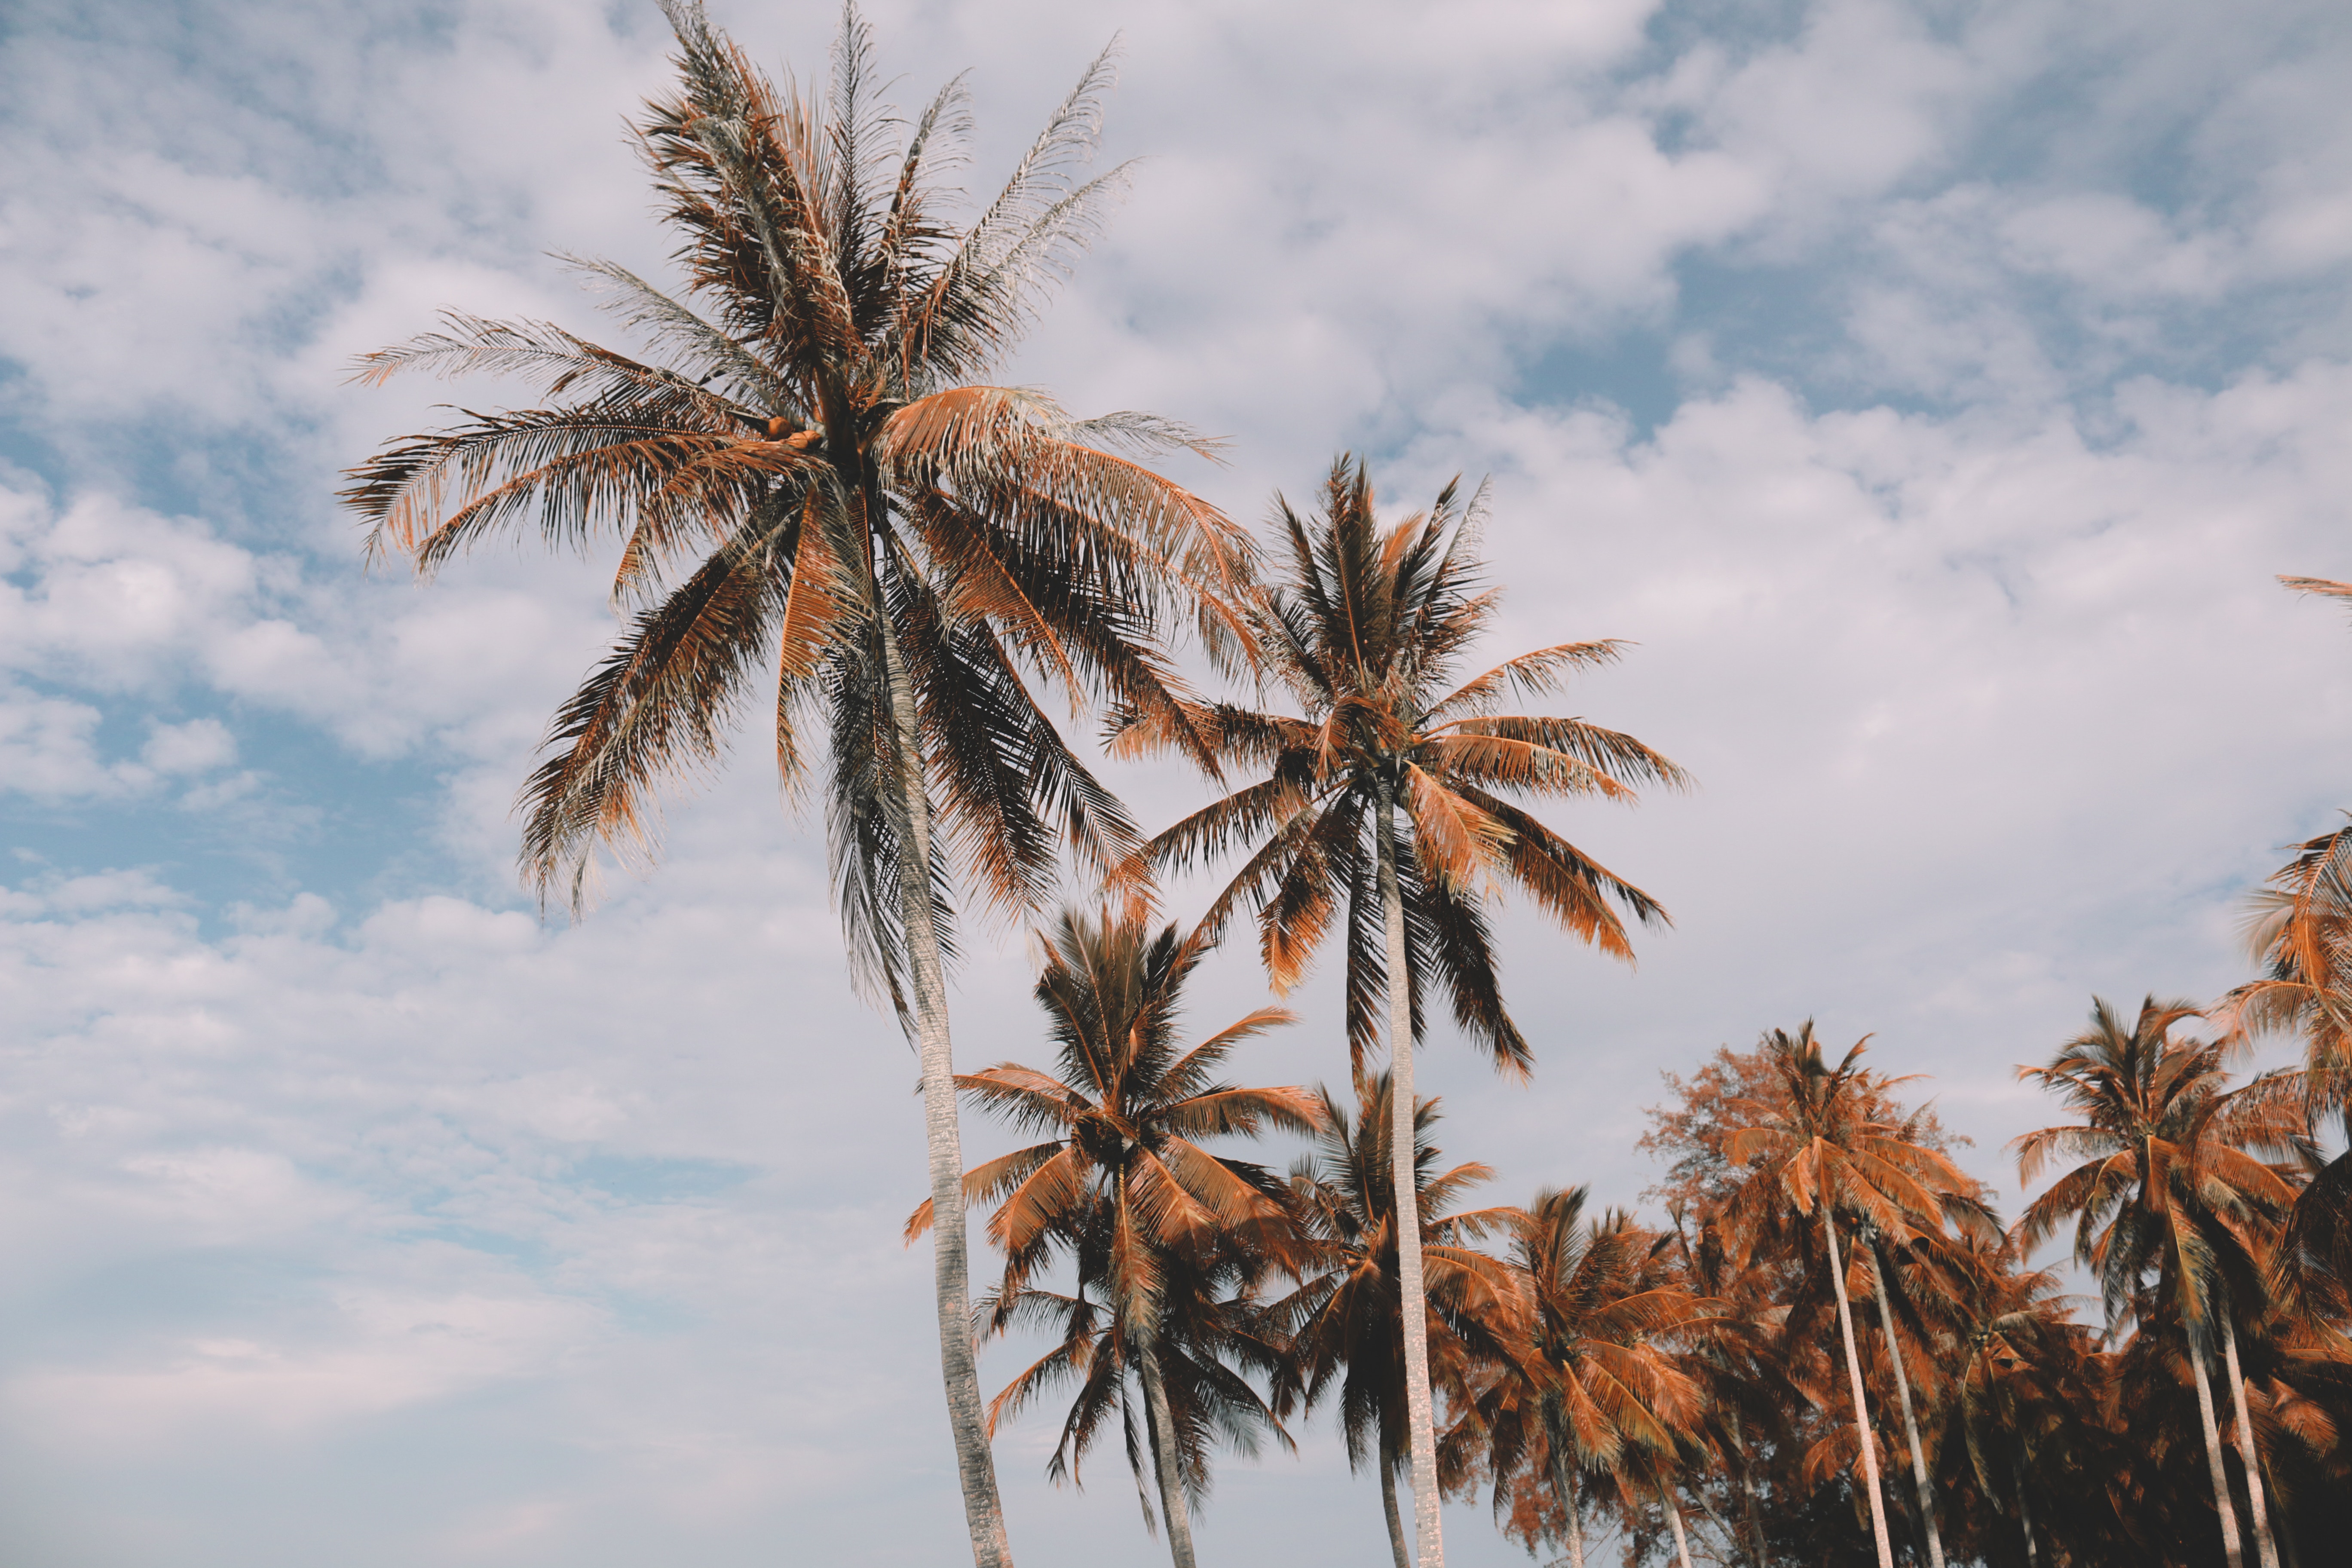
tree, cloud, plant, sky, palm tree, coconut, tropics, date palm, arecales, borassus flabellifer